Tamworth, New South Wales

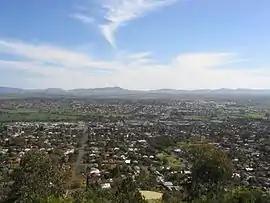
Tamworth view from Oxley Lookout

Tamworth is a city and administrative centre of the north-eastern region of New South Wales, Australia. Situated on the Peel River within the local government area of the Tamworth Regional Council, it is the largest and most populated city in the region, with a population of 43,874 in 2021, making it the third largest inland city in New South Wales (after Wagga Wagga and Albury). Tamworth is from the Queensland border and is located almost midway between Brisbane and Sydney.